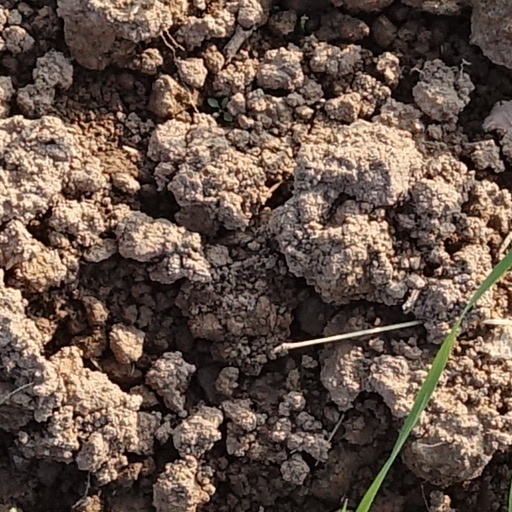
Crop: wheat